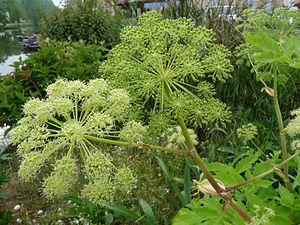
Angélique (Angelica Archangelica) à Coulon (Deux-Sèvres)
Coulon est une commune du centre-ouest de la France située dans le département des Deux-Sèvres en région Nouvelle-Aquitaine. C'est un haut lieu touristique du marais poitevin, la capitale de la « Venise verte », c'est-à-dire sa partie orientale également connue sous le nom de « marais mouillé », par opposition au « marais desséché ».
L’angélique vraie, l’archangélique ou l’angélique officinale est une espèce de plantes de la famille des Apiacées, cultivée comme plante condimentaire et médicinale pour ses pétioles, tiges et graines très aromatiques et stimulantes et pour sa racine utilisée en phytothérapie.